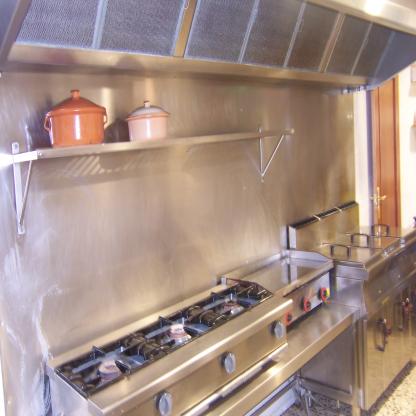
Scene: Indoor